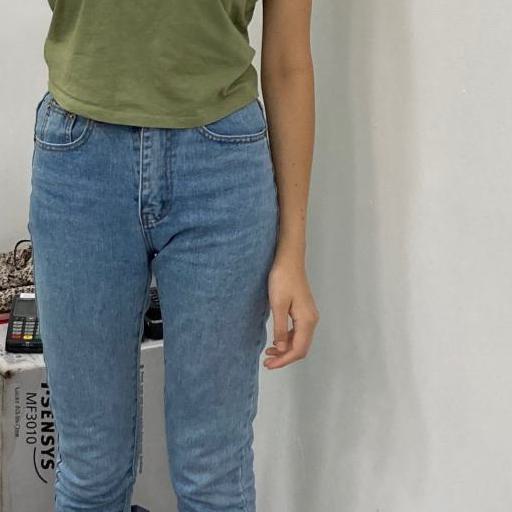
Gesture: no_gesture